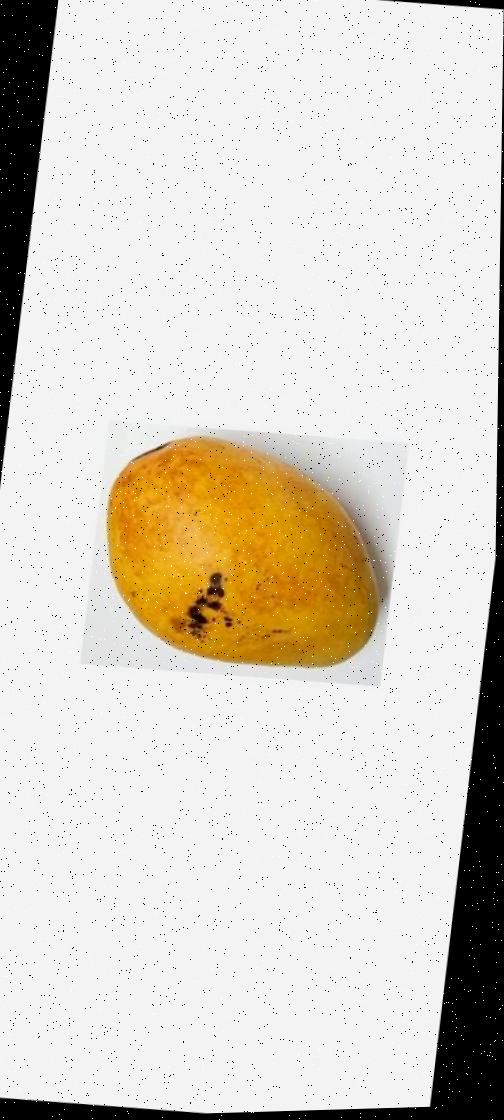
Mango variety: Bari-11